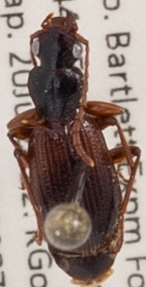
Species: Cymindis neglecta
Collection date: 2022-07-20
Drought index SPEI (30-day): -0.988
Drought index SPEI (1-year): -0.8
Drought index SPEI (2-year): -1.314